Giuseppe Fezzardi

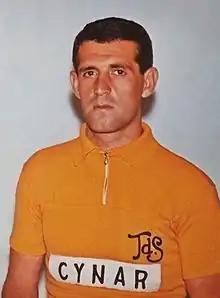
Fezzardi at the 1963 Tour de Suisse

Giuseppe Fezzardi (born 28 December 1939) is a retired Italian professional road bicycle racer, who competed professionally between 1961 and 1972. He won the 1962 Tre Valli Varesine and 1963 Tour de Suisse. Fezzardi rode the 1965 and 1966 Tour de France and won the 15th stage in 1965.